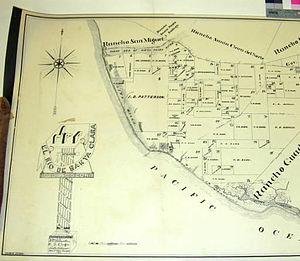
Carte du Ranch d' El Rio de Santa Clara o la Colonia
Le ranch El Rio de Santa Clara o la Colonia, ou parfois appelé «Rancho El Rio de Santa Clara o la Colonia», était une concession de plus de 181,64 km² de terres mexicaines se trouvant dans l'actuel comté de Ventura, Californie. Ce Ranch fut offert en 1837 par le gouverneur Juan B. Alvarado à Valentine Cota et al.